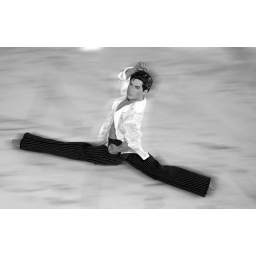
day 140 - little King Khan in black & white